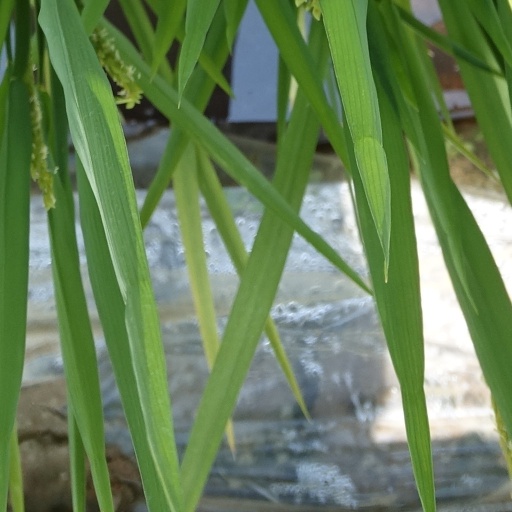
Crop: rice